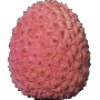
Label: Lychee 1